Mounted Grenadiers Regiment

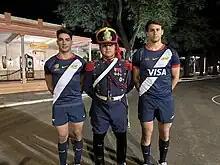
Players of "Los Pumas" and a grenadier posing with the away uniform for the 2023 World Cup

In June 2023, the Argentine Rugby Union released an away kit for the Argentina national rugby union team (mostly known as "Los Pumas") which was inspired by the uniform of the Mounted Grenadiers Regiment. The away kit was worn at the 2023 Rugby World Cup.